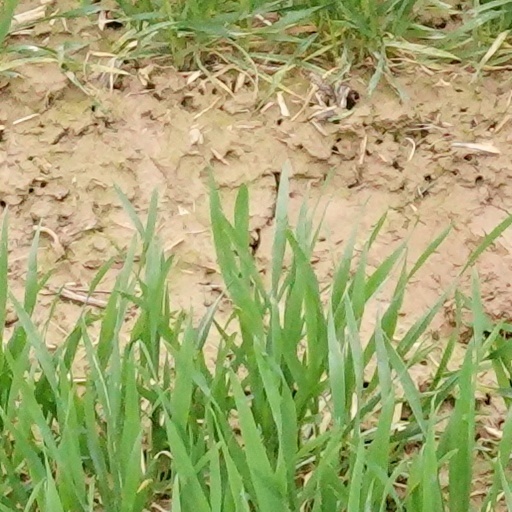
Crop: wheat